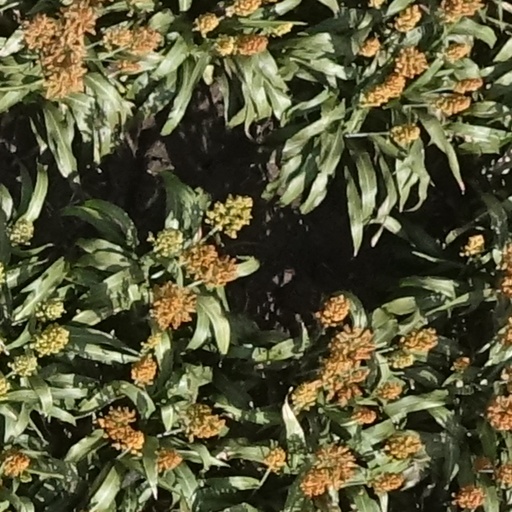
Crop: sorghum